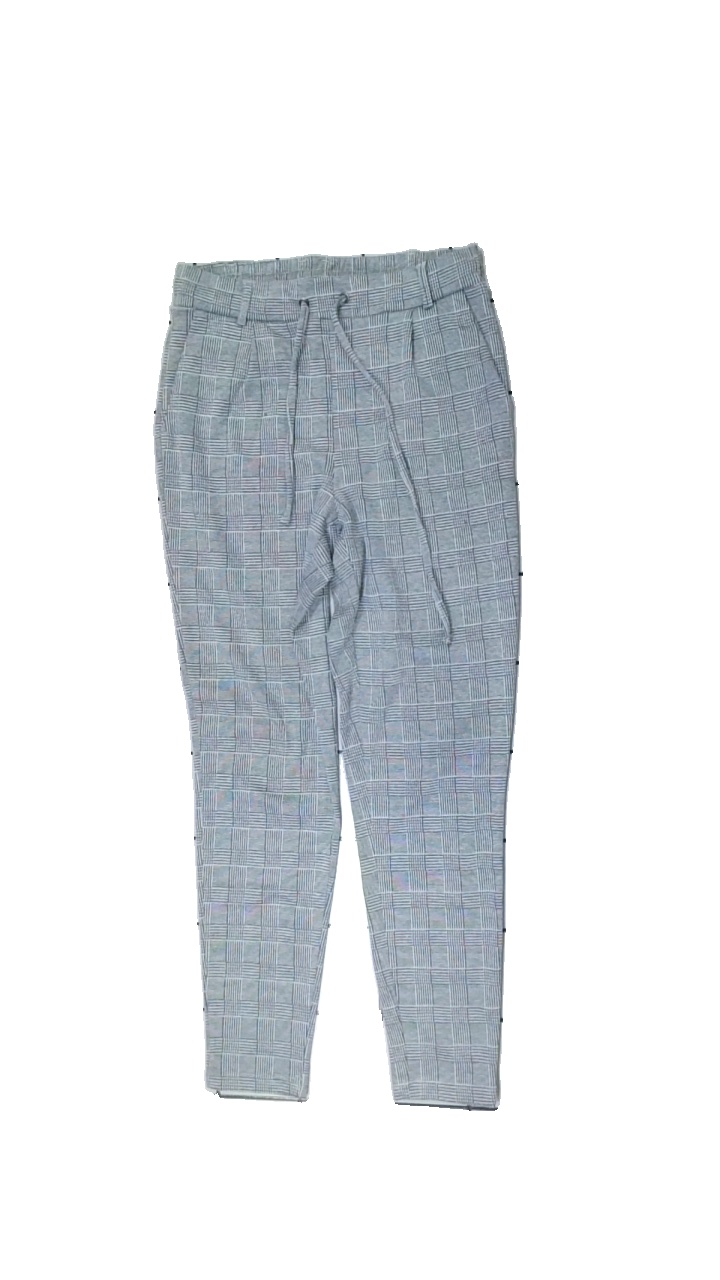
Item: Trousers (Ladies)
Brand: Black Stories
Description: Trousers from Black Story, size S. Poor Condition.
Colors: White, Black
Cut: Regular
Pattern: Other
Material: Unknown, no match
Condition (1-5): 3
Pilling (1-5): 3
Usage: Export
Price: <50